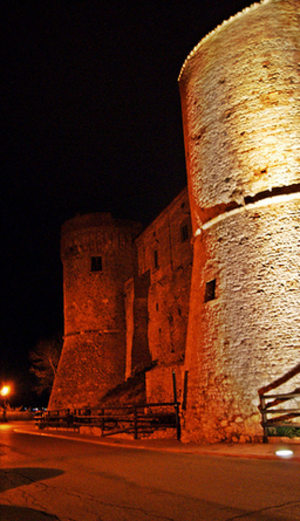
Monteodorisio est une commune de la province de Chieti dans les Abruzzes en Italie.
Le château de Monteodorisio est un château situé dans la commune de Monteodorisio, province de Chieti, dans les Abruzzes.